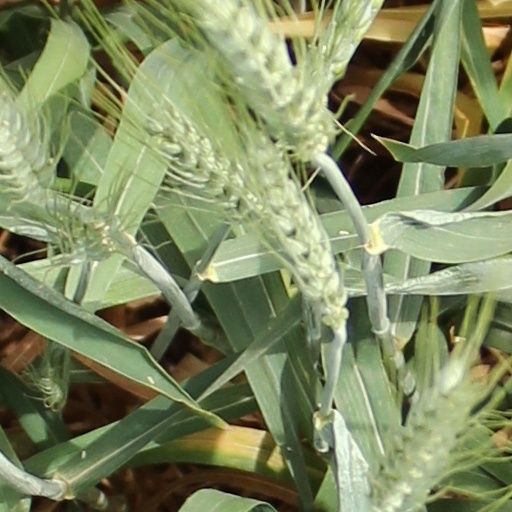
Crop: wheat